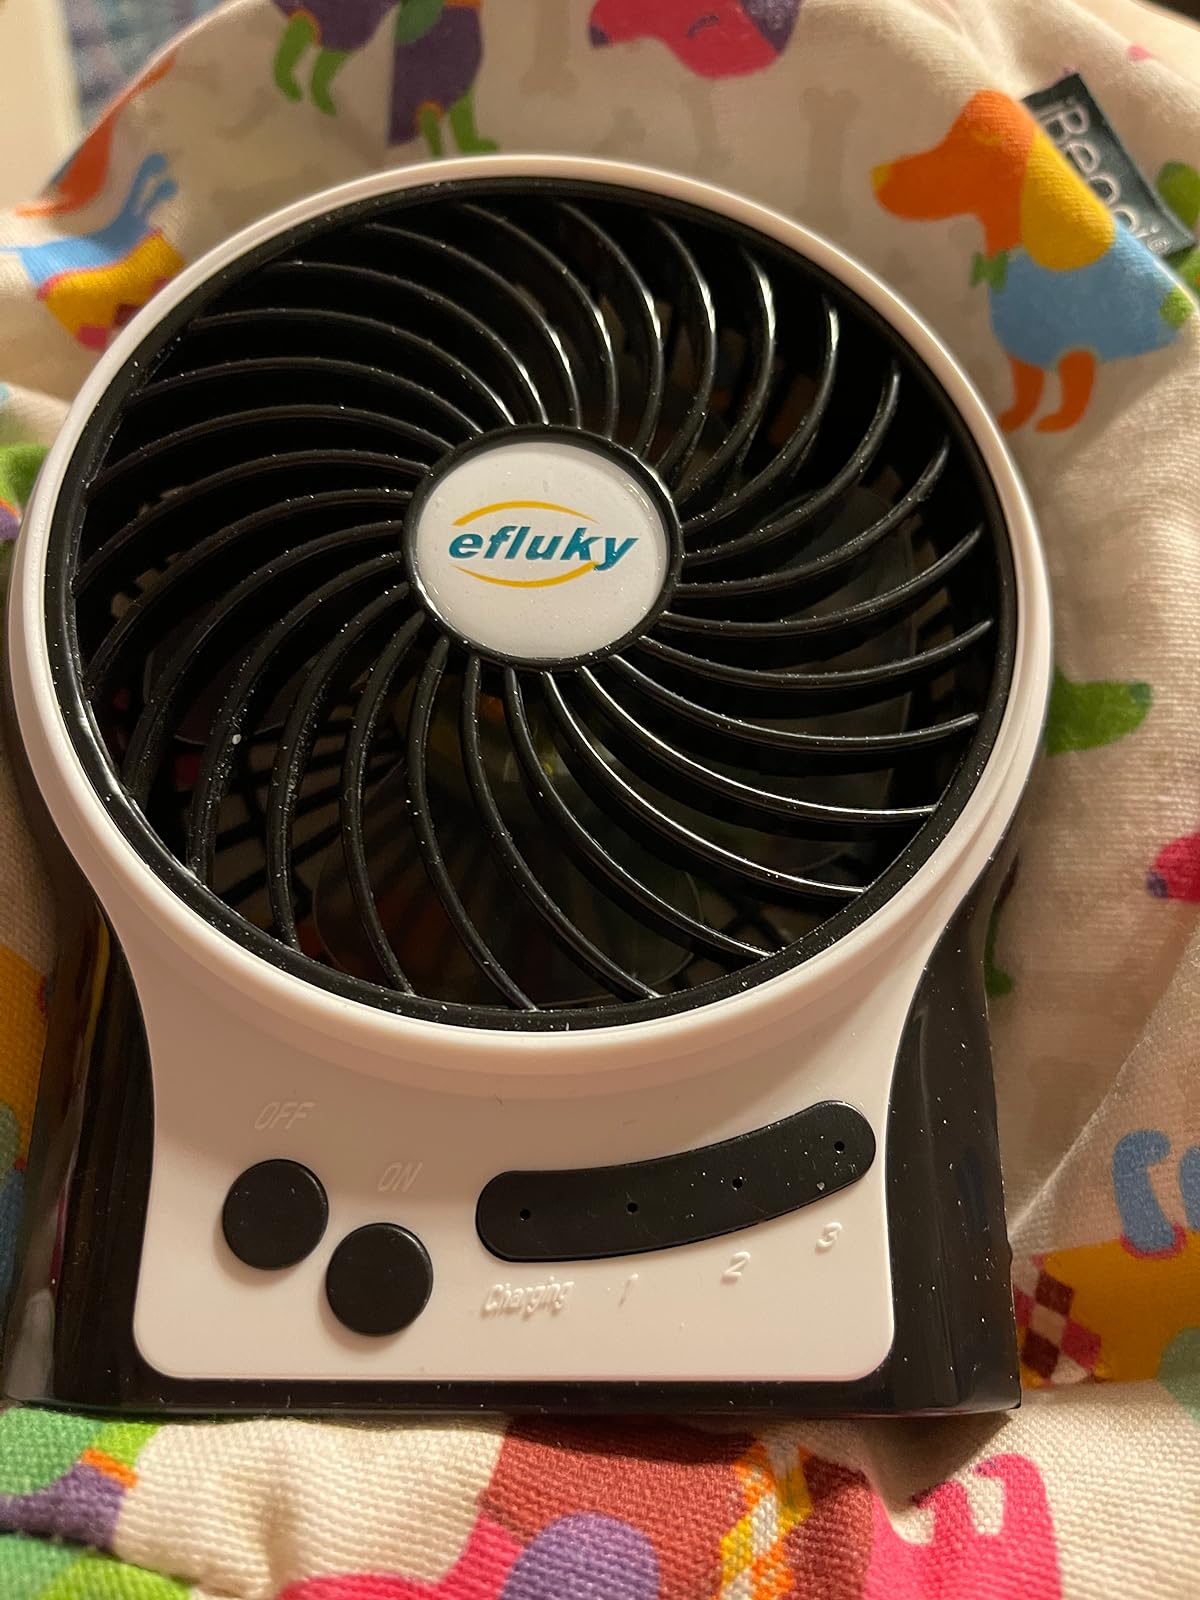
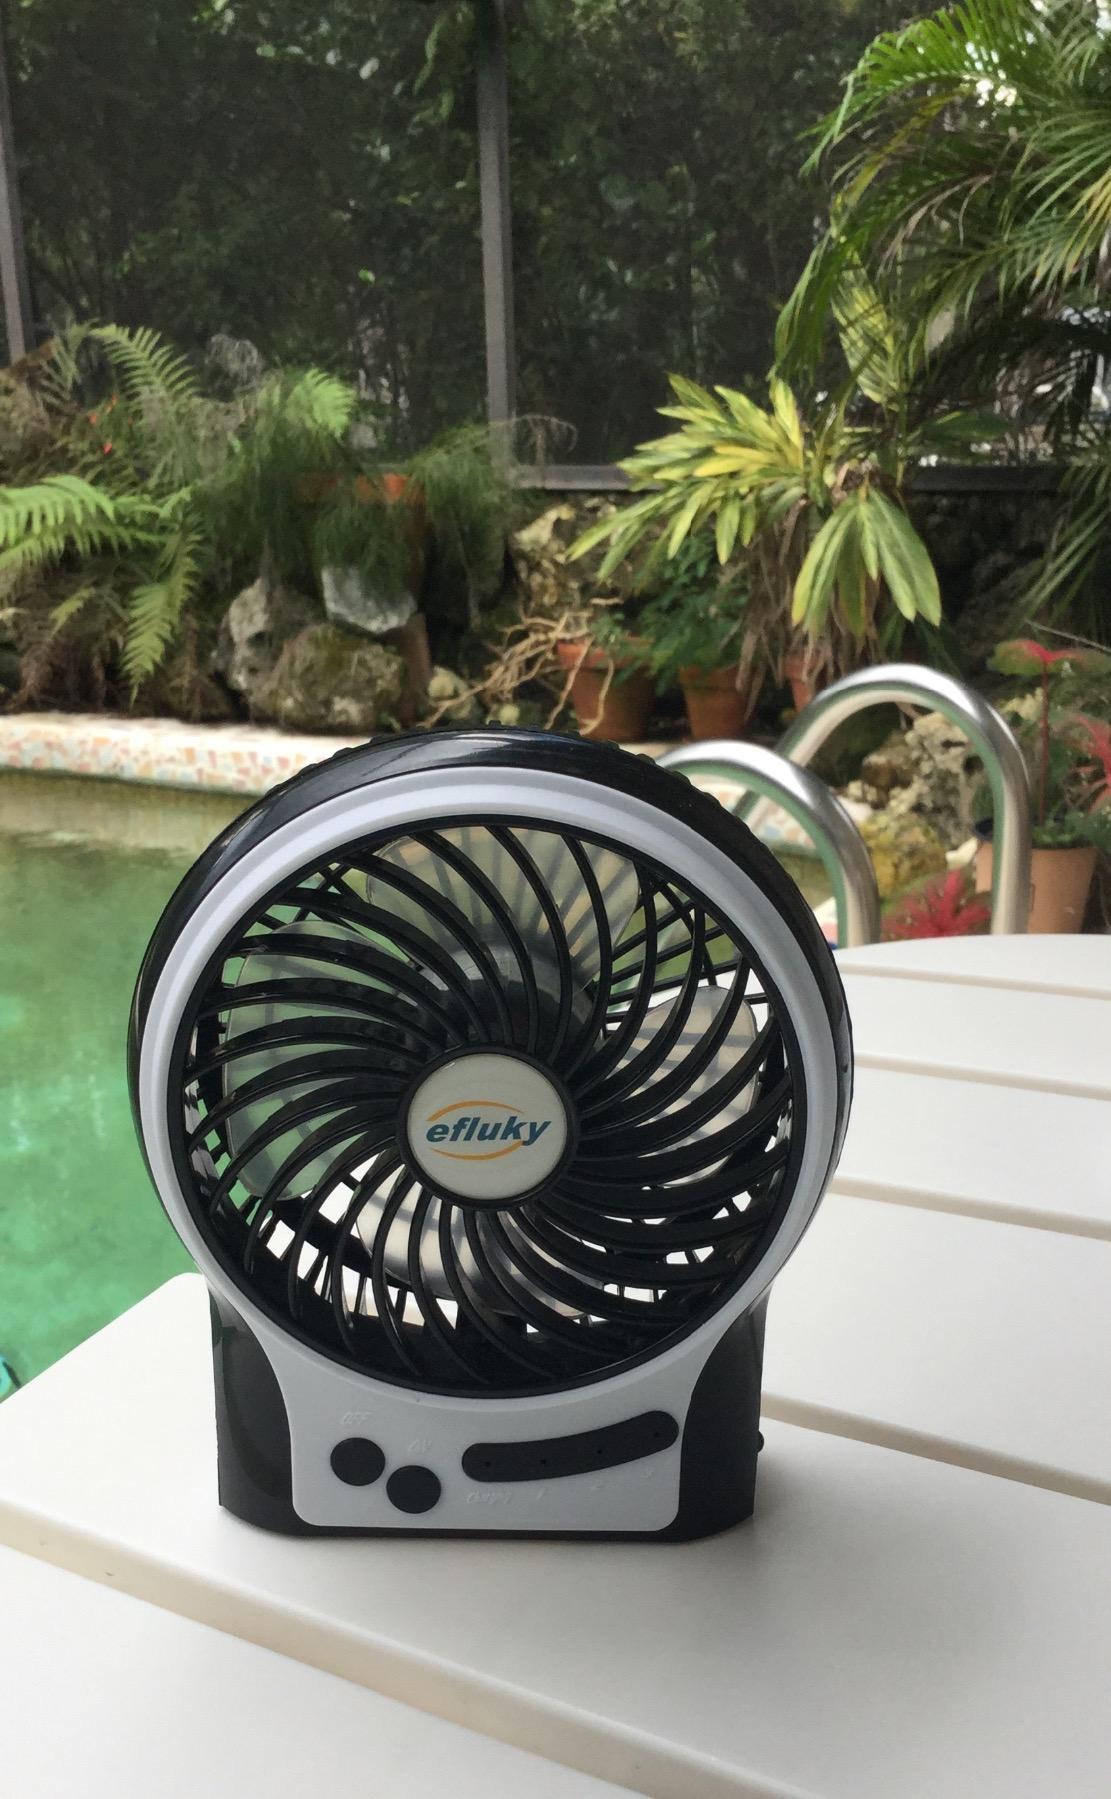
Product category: fan
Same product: yes